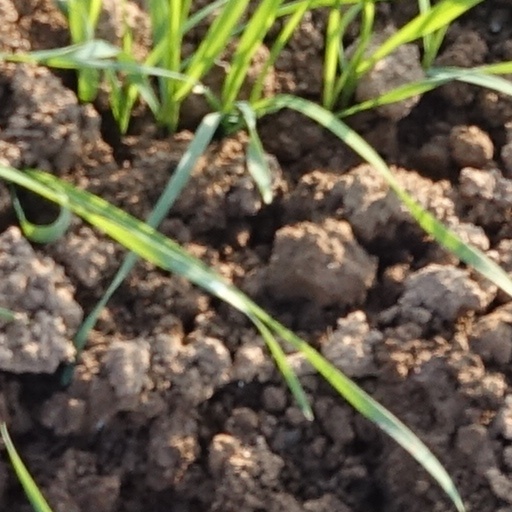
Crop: wheat